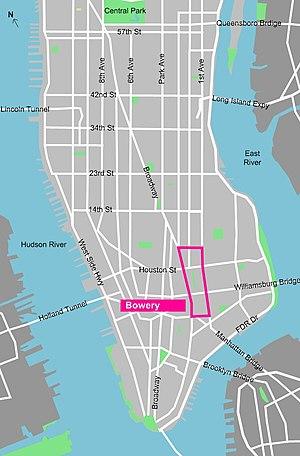
La Bowery est une rue du sud de l'arrondissement de Manhattan à New York, située entre Chinatown et Little Italy qui a donné son nom au quartier alentour. Elle suit le tracé de l'ancienne route menant à la ferme de Pieter Stuyvesant et tire son nom du mot néerlandais bouwerij, qui signifie « ferme ».